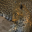
Label: leopard